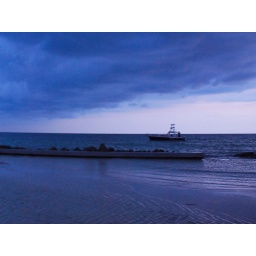
boat in the ocean